Friedrichshafen FF.41

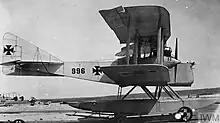
A side view of a FF.41AT torpedo bomber

The Finnish Air Force purchased one FF.41at aircraft from the Germans in Estonia on 26 November 1918, at the end of World War I. It was flown to Sortavala where it was repaired. In 1922, the torpedo-carrying fuselage was changed, and the capability to carry torpedoes was removed. This aircraft was in use between 1918–23.